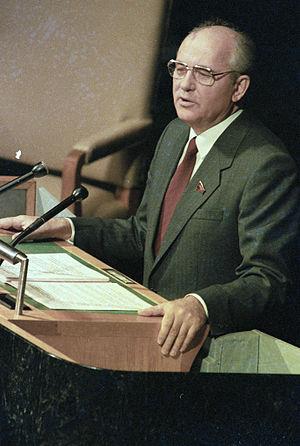
Le prix des quatre libertés de Roosevelt est une distinction décernée annuellement à des hommes et femmes dont les accomplissements ont démontré un engagement envers les principes que le Président Franklin Delano Roosevelt a proclamés dans son discours historique devant le Congrès le 6 janvier 1941, comme essentiels à la démocratie : la liberté d'expression, liberté de religion, être à l'abri du besoin, être à l'abri de la peur. La remise du prix est organisée un an sur deux à New York, à l'Institut Franklin et Eleanor Roosevelt et à Middelbourg aux Pays-Bas, au Roosevelt Stichting.